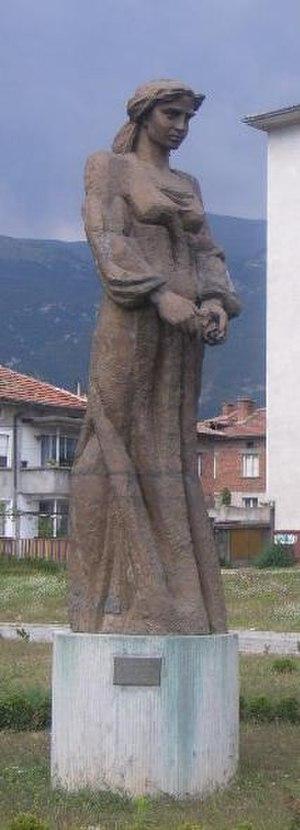
La vallée des roses, située dans le centre de la Bulgarie, entre les monts Balkans et la chaîne montagneuse de Sredna Gora, est célèbre pour ses vastes champs où les rosiers sont cultivés en plein air.
Karlovo est une ville centre de la Bulgarie, située dans l'une des vallées du versant sud de la chaîne du Balkan : la « vallée des roses ».